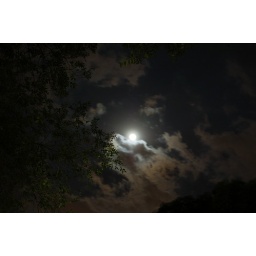
Amazing moon over Mexico in Azcapotzalco. It is very rare to find such clear sky over Mexico City.